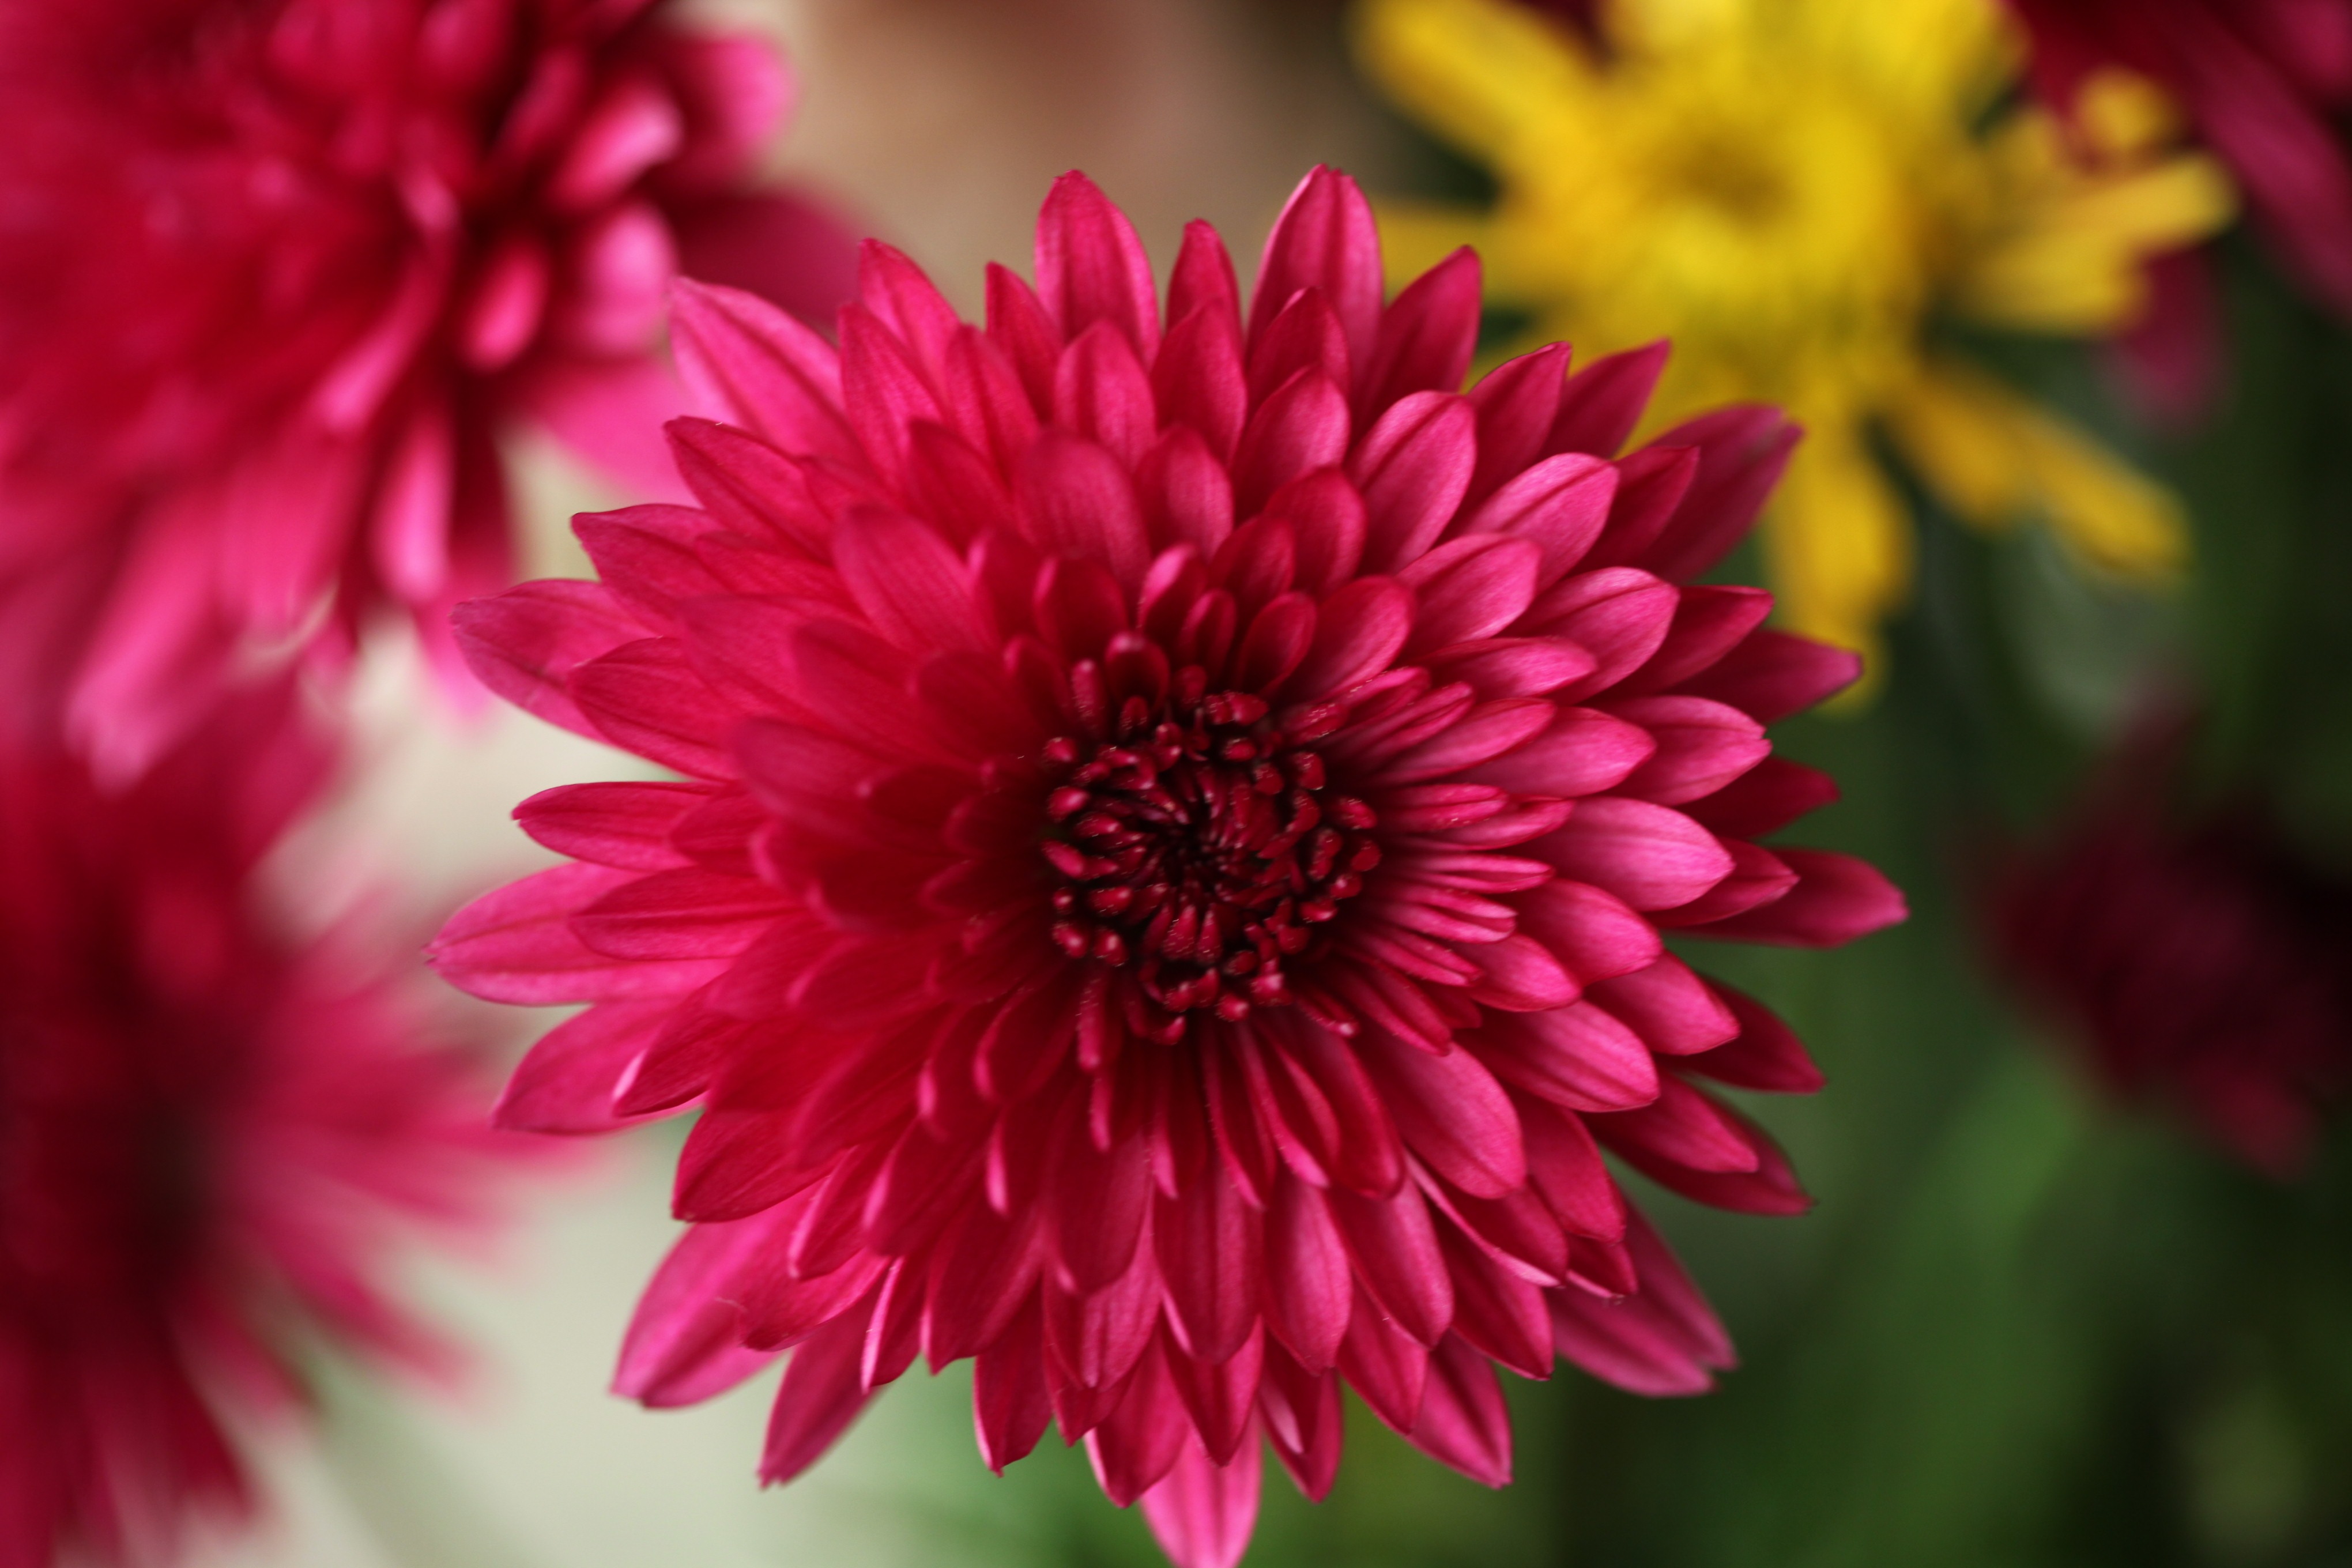
blossom, plant, flower, petal, bloom, floral, red, pink, flora, close up, dahlia, macro photography, flowering plant, daisy family, annual plant, plant stem, land plant, chrysanths